Alex Vesia

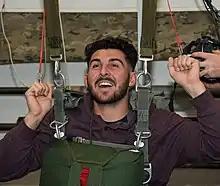
Vesia in 2020

Vesia signed with Miami, making his professional debut with the Gulf Coast League Marlins before earning a promotion to the Batavia Muckdogs. Over relief innings pitched with the two clubs, he went 4–0 with a 1.35 ERA and 38 strikeouts. In 2018, Vesia began the year with the Clinton LumberKings before earning a promotion to the Jupiter Hammerheads in June and the Jacksonville Jumbo Shrimp in August. Over relief innings pitched between the three clubs, he went 7–2 with a 1.76 ERA and 100 strikeouts. He was selected to play in the Arizona Fall League for the Salt River Rafters following the season and was named a Fall League All-Star.